Answer in natural language. Considering the relative positions, where is CoffeeMachine with respect to countertop c x? Choose between the following options: left or right
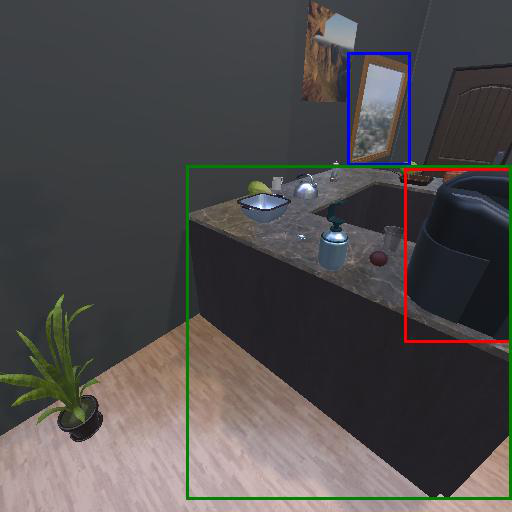
<answer>right</answer>